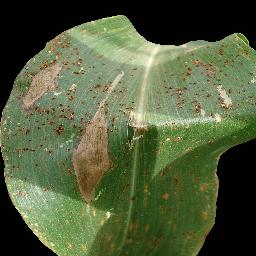
Label: Corn_(Maize)___Common_Rust